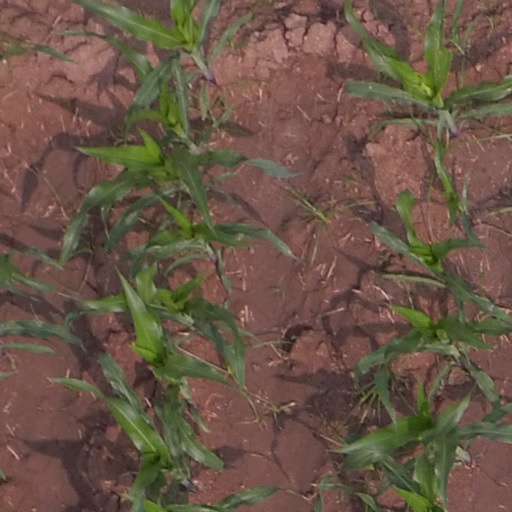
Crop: maize; corn